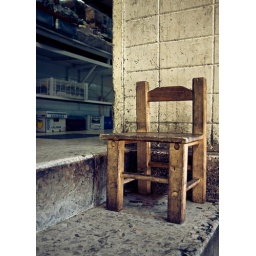
A tiny chair sitting outside a food market in Mexico City. (The chair is probably a foot tall)